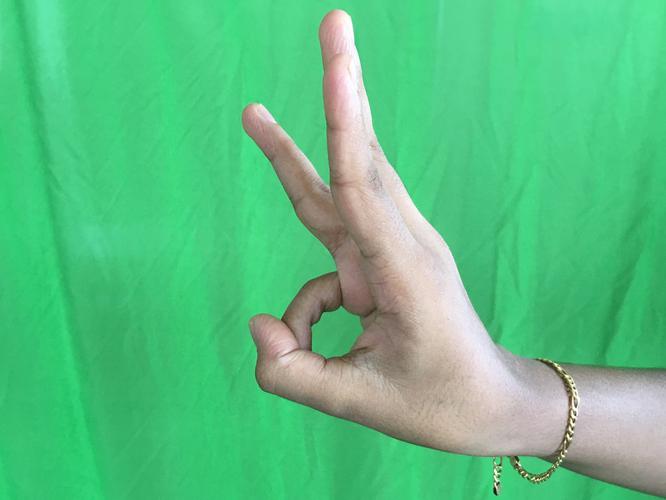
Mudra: Trishulam
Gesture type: single_hand